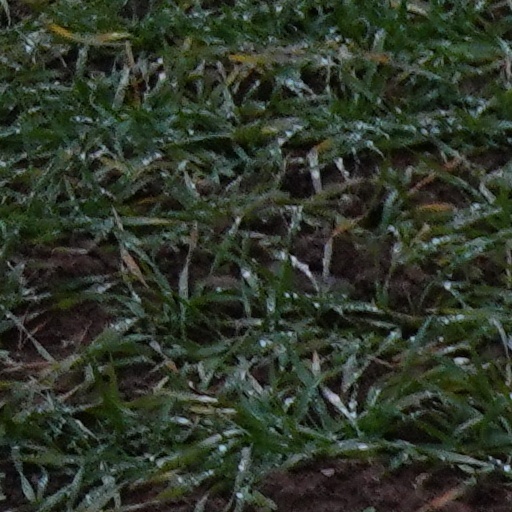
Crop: wheat